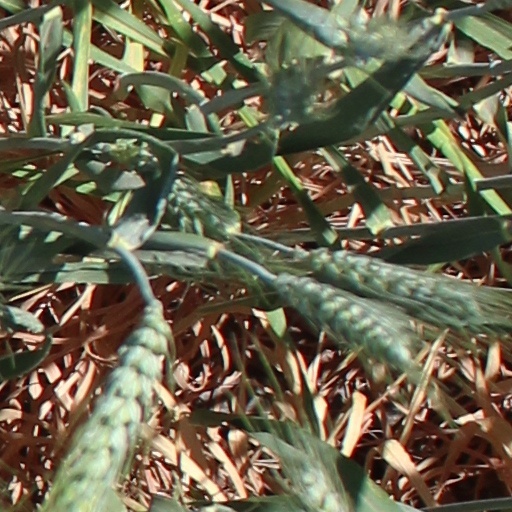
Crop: wheat